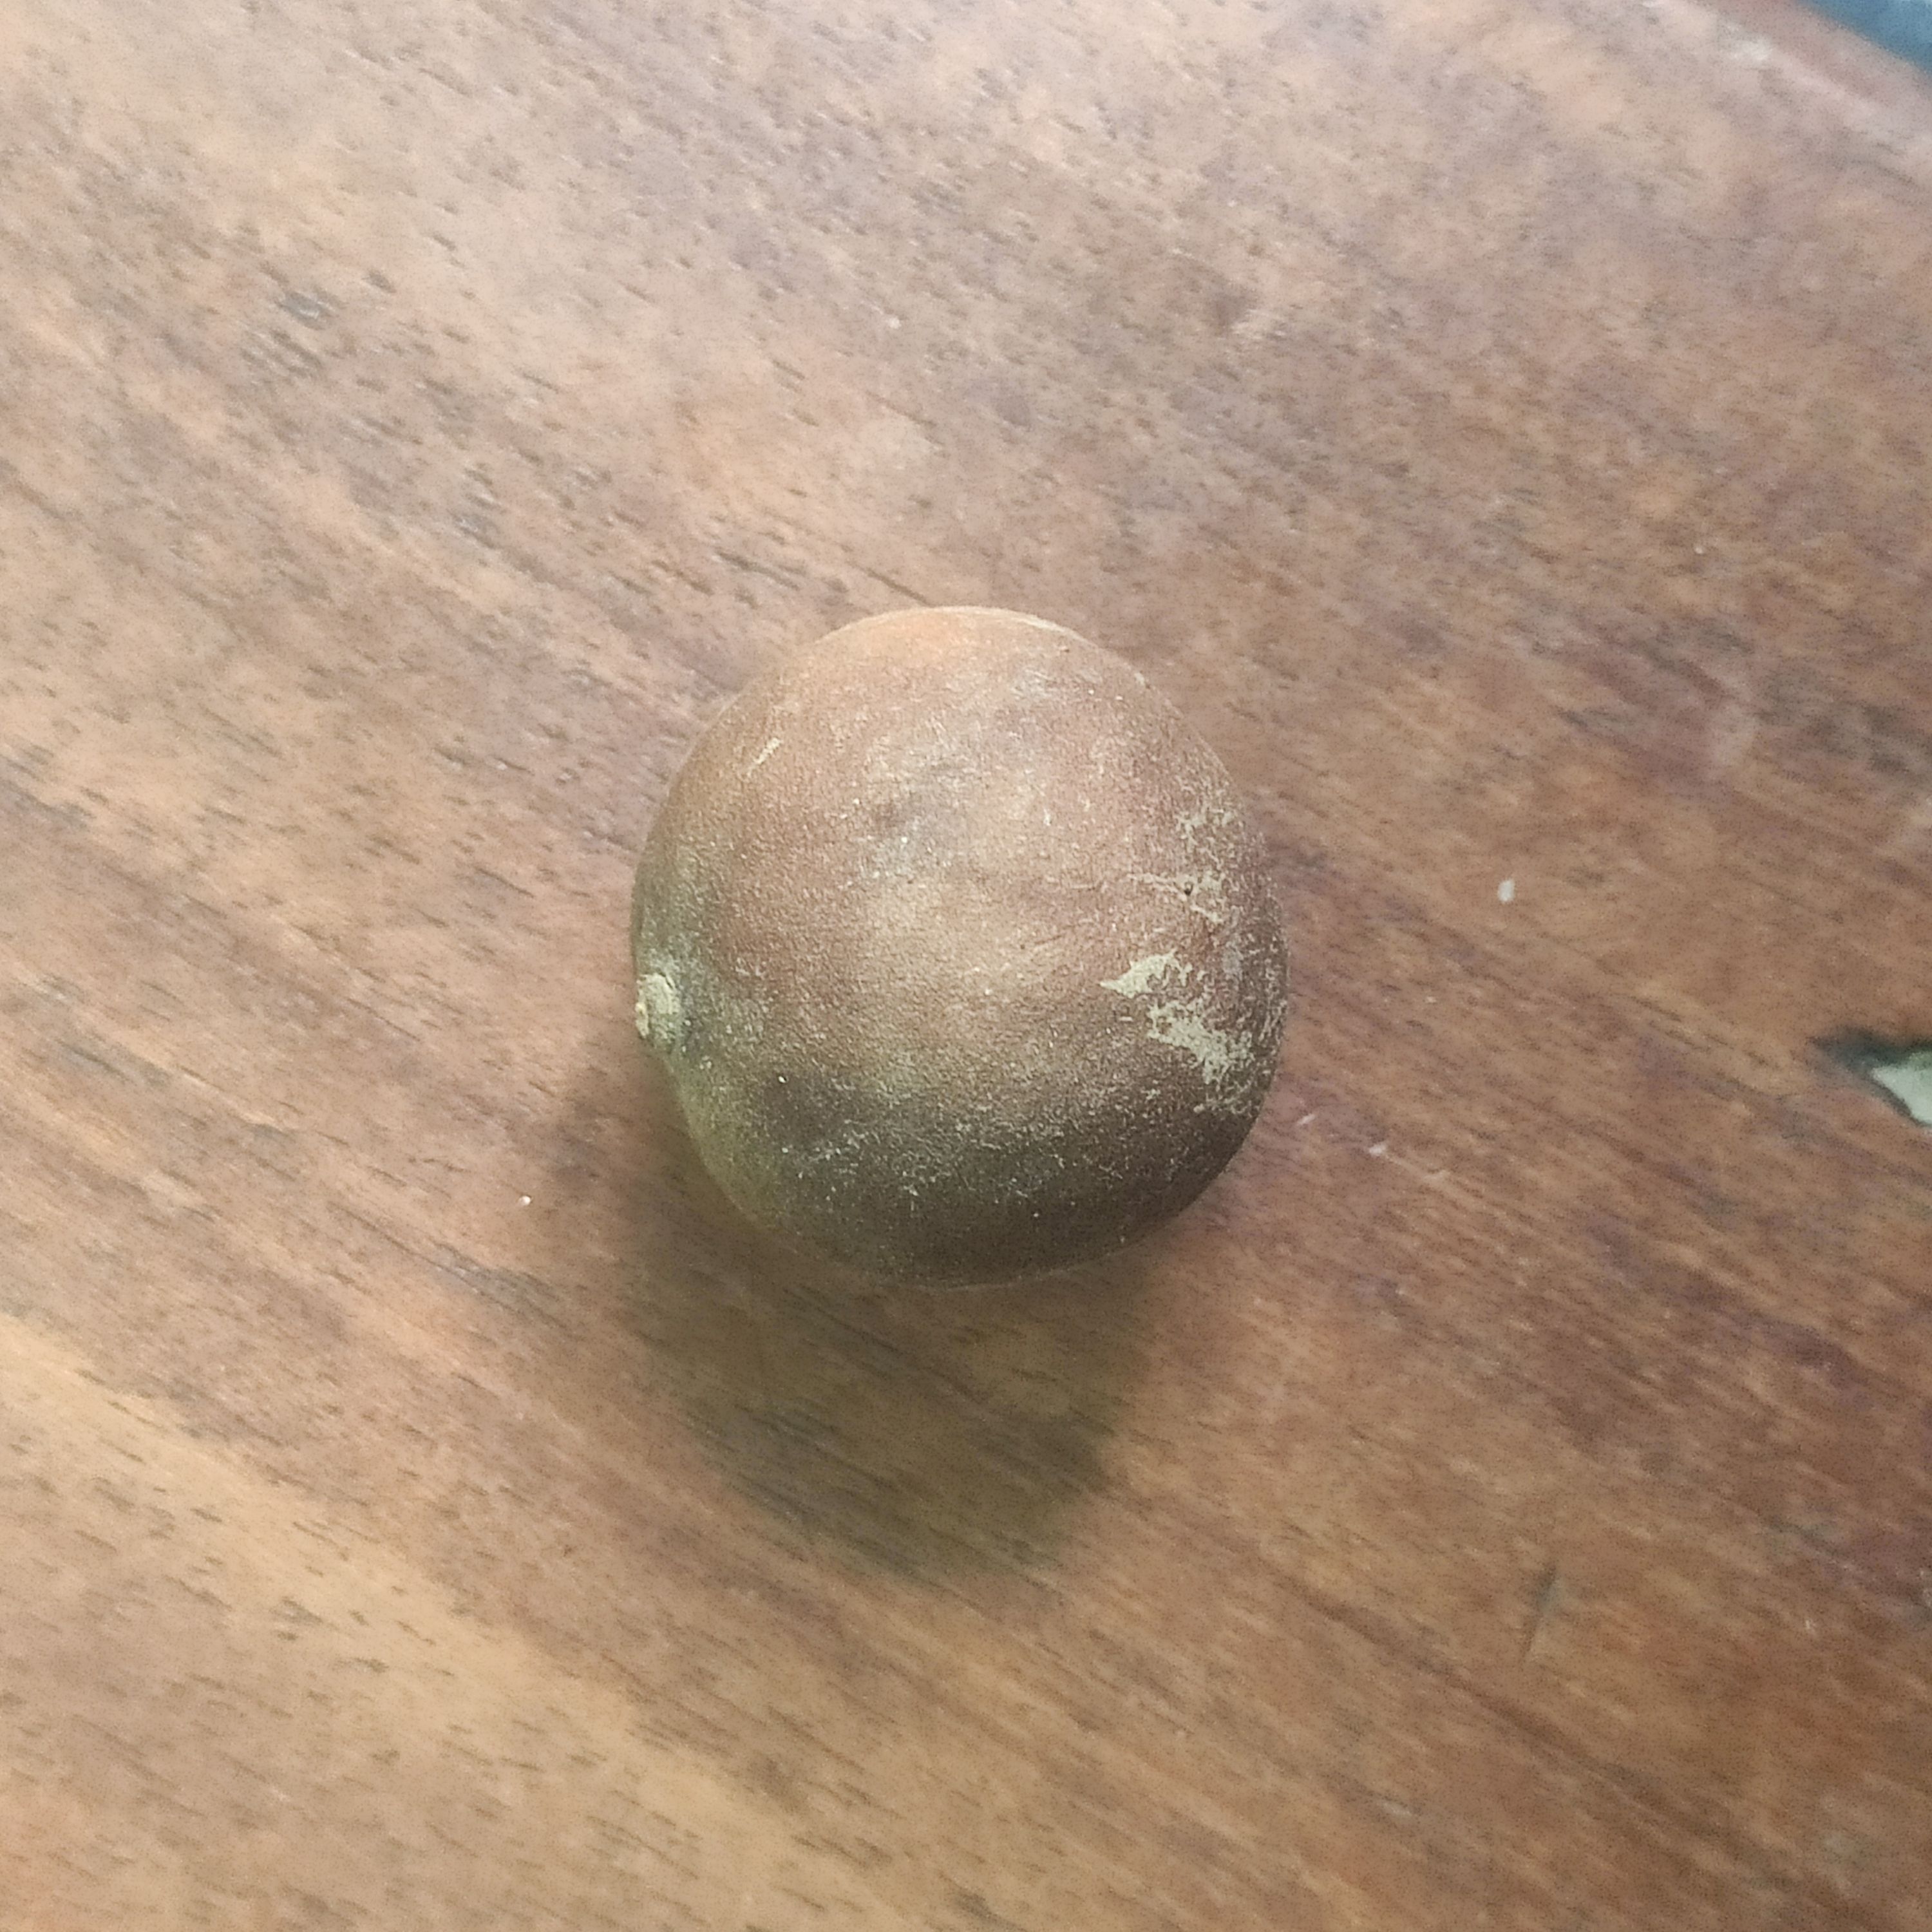
Fruit: burmese-grape
Grade: 3rd-grade